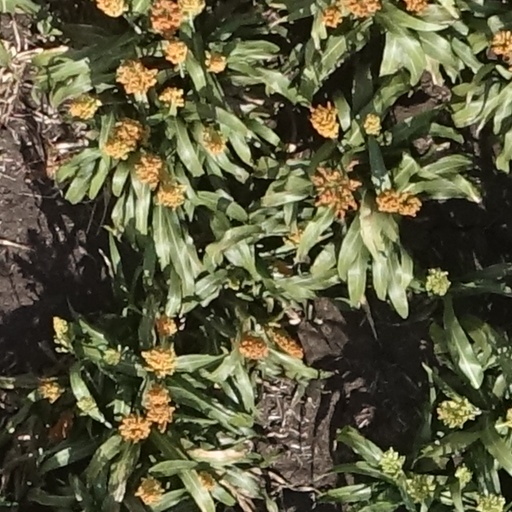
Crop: sorghum